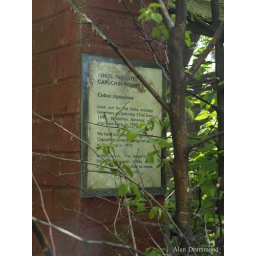
The sign telling what animal was in the cage.